Eugene Worley

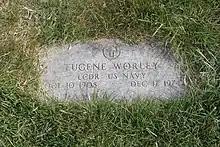
Grave of Worley at Columbia Gardens Cemetery

Worley resided in Arlington County, Virginia, during his court service. He died on December 17, 1974, in Naples, Florida. He was cremated and his ashes interred at Columbia Gardens Cemetery in Arlington County.